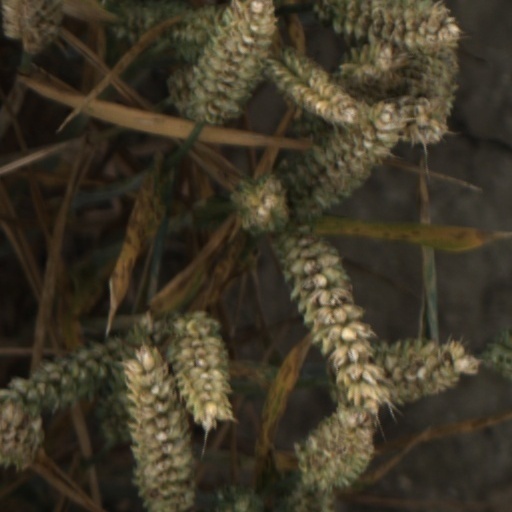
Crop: wheat